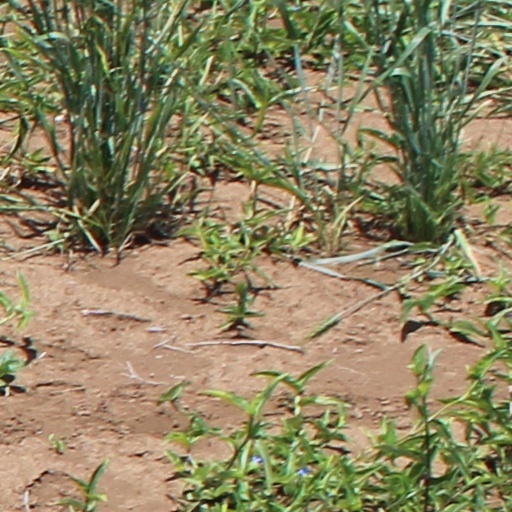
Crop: wheat